Porter Kandan

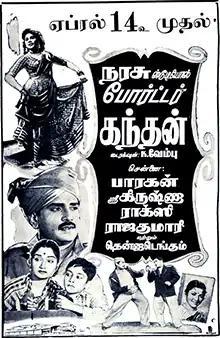
Theatrical release poster

Porter Kandan is a 1955 Indian Tamil-language film directed by K. Vembu. The film stars M. K. Radha and G. Varalakshmi. It was released on 14 April 1955.